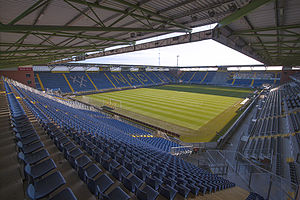
EM i fodbold for kvinder 2017 / Spillesteder
Europamesterskabet i fodbold for kvinder 2017 var det 12. EM i fodbold for kvinder, afholdt af UEFA. Turneringen afholdtes i Holland fra 16. juli til 6. august 2017, hvor kampene var fordelt på syv stadions i byerne Utrecht, Doetinchem, Rotterdam, Breda, Tilburg, Deventer og Enschede. Mesterskabet havde for første gang deltagelse af 16 hold, hvilket var fire hold flere end hidtil, hvilket blev afgjort af UEFA's eksekutivkomite i december 2011.